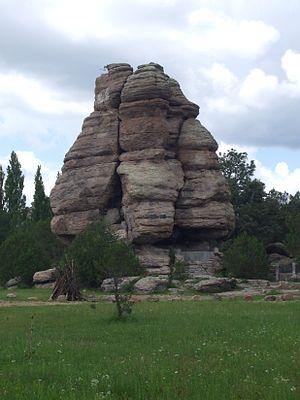
Le Parc national de Cumbres de Majalca est situé au Mexique, à 35 km au nord-nord-ouest de la ville de Chihuahua, dans l'État de Chihuahua.